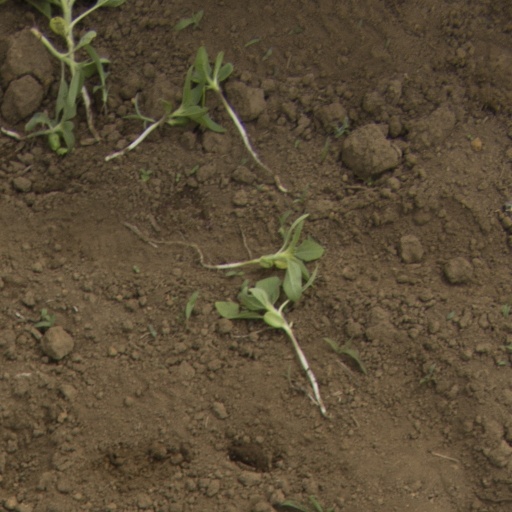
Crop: Jerusalem artichoke